Gordana Pop Lazić

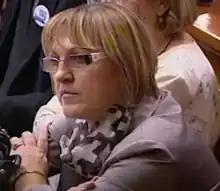
Gordana Pop Lazić in National Assembly during a shoe throwing incident, 26.11.2009

Gordana Pop Lazić (also rendered as: Gordana Pop-Lazić; ; born 5 April 1956), is a former politician in Serbia. She was at one time a prominent figure in the far-right Serbian Radical Party, serving at different times as a cabinet minister, a member of the National Assembly of Serbia, and mayor of the Belgrade municipality of Zemun.